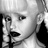
Emotion: sad